Sea turtle

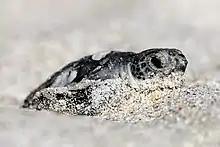
Hatchling green sea turtle in the sand photographed by USFWS Southeast

Hatchlings depend on drinking sea water immediately upon entering the ocean to replenish water lost during the hatching process. Salt gland functioning begins quickly after hatching, so that the young sea turtles can establish ion and water balance soon after entering the ocean. Survival and physiological performance hinge on immediate and efficient hydration following emergence from the nest.